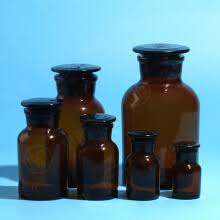
Label: glass